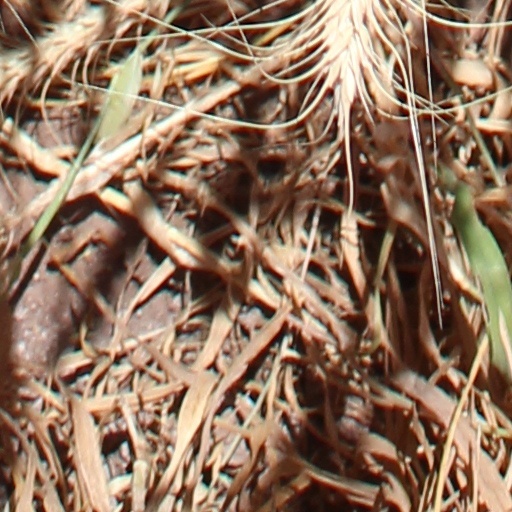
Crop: wheat